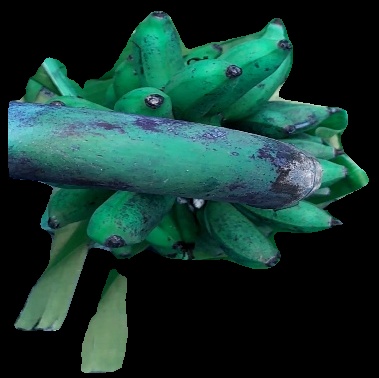
Variety: rasbale
Grade: grade3